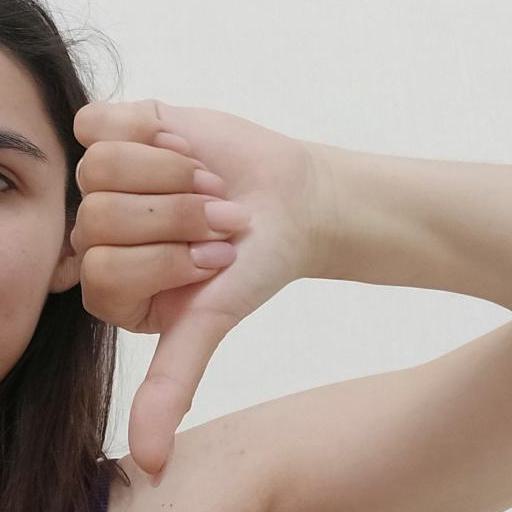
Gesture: dislike